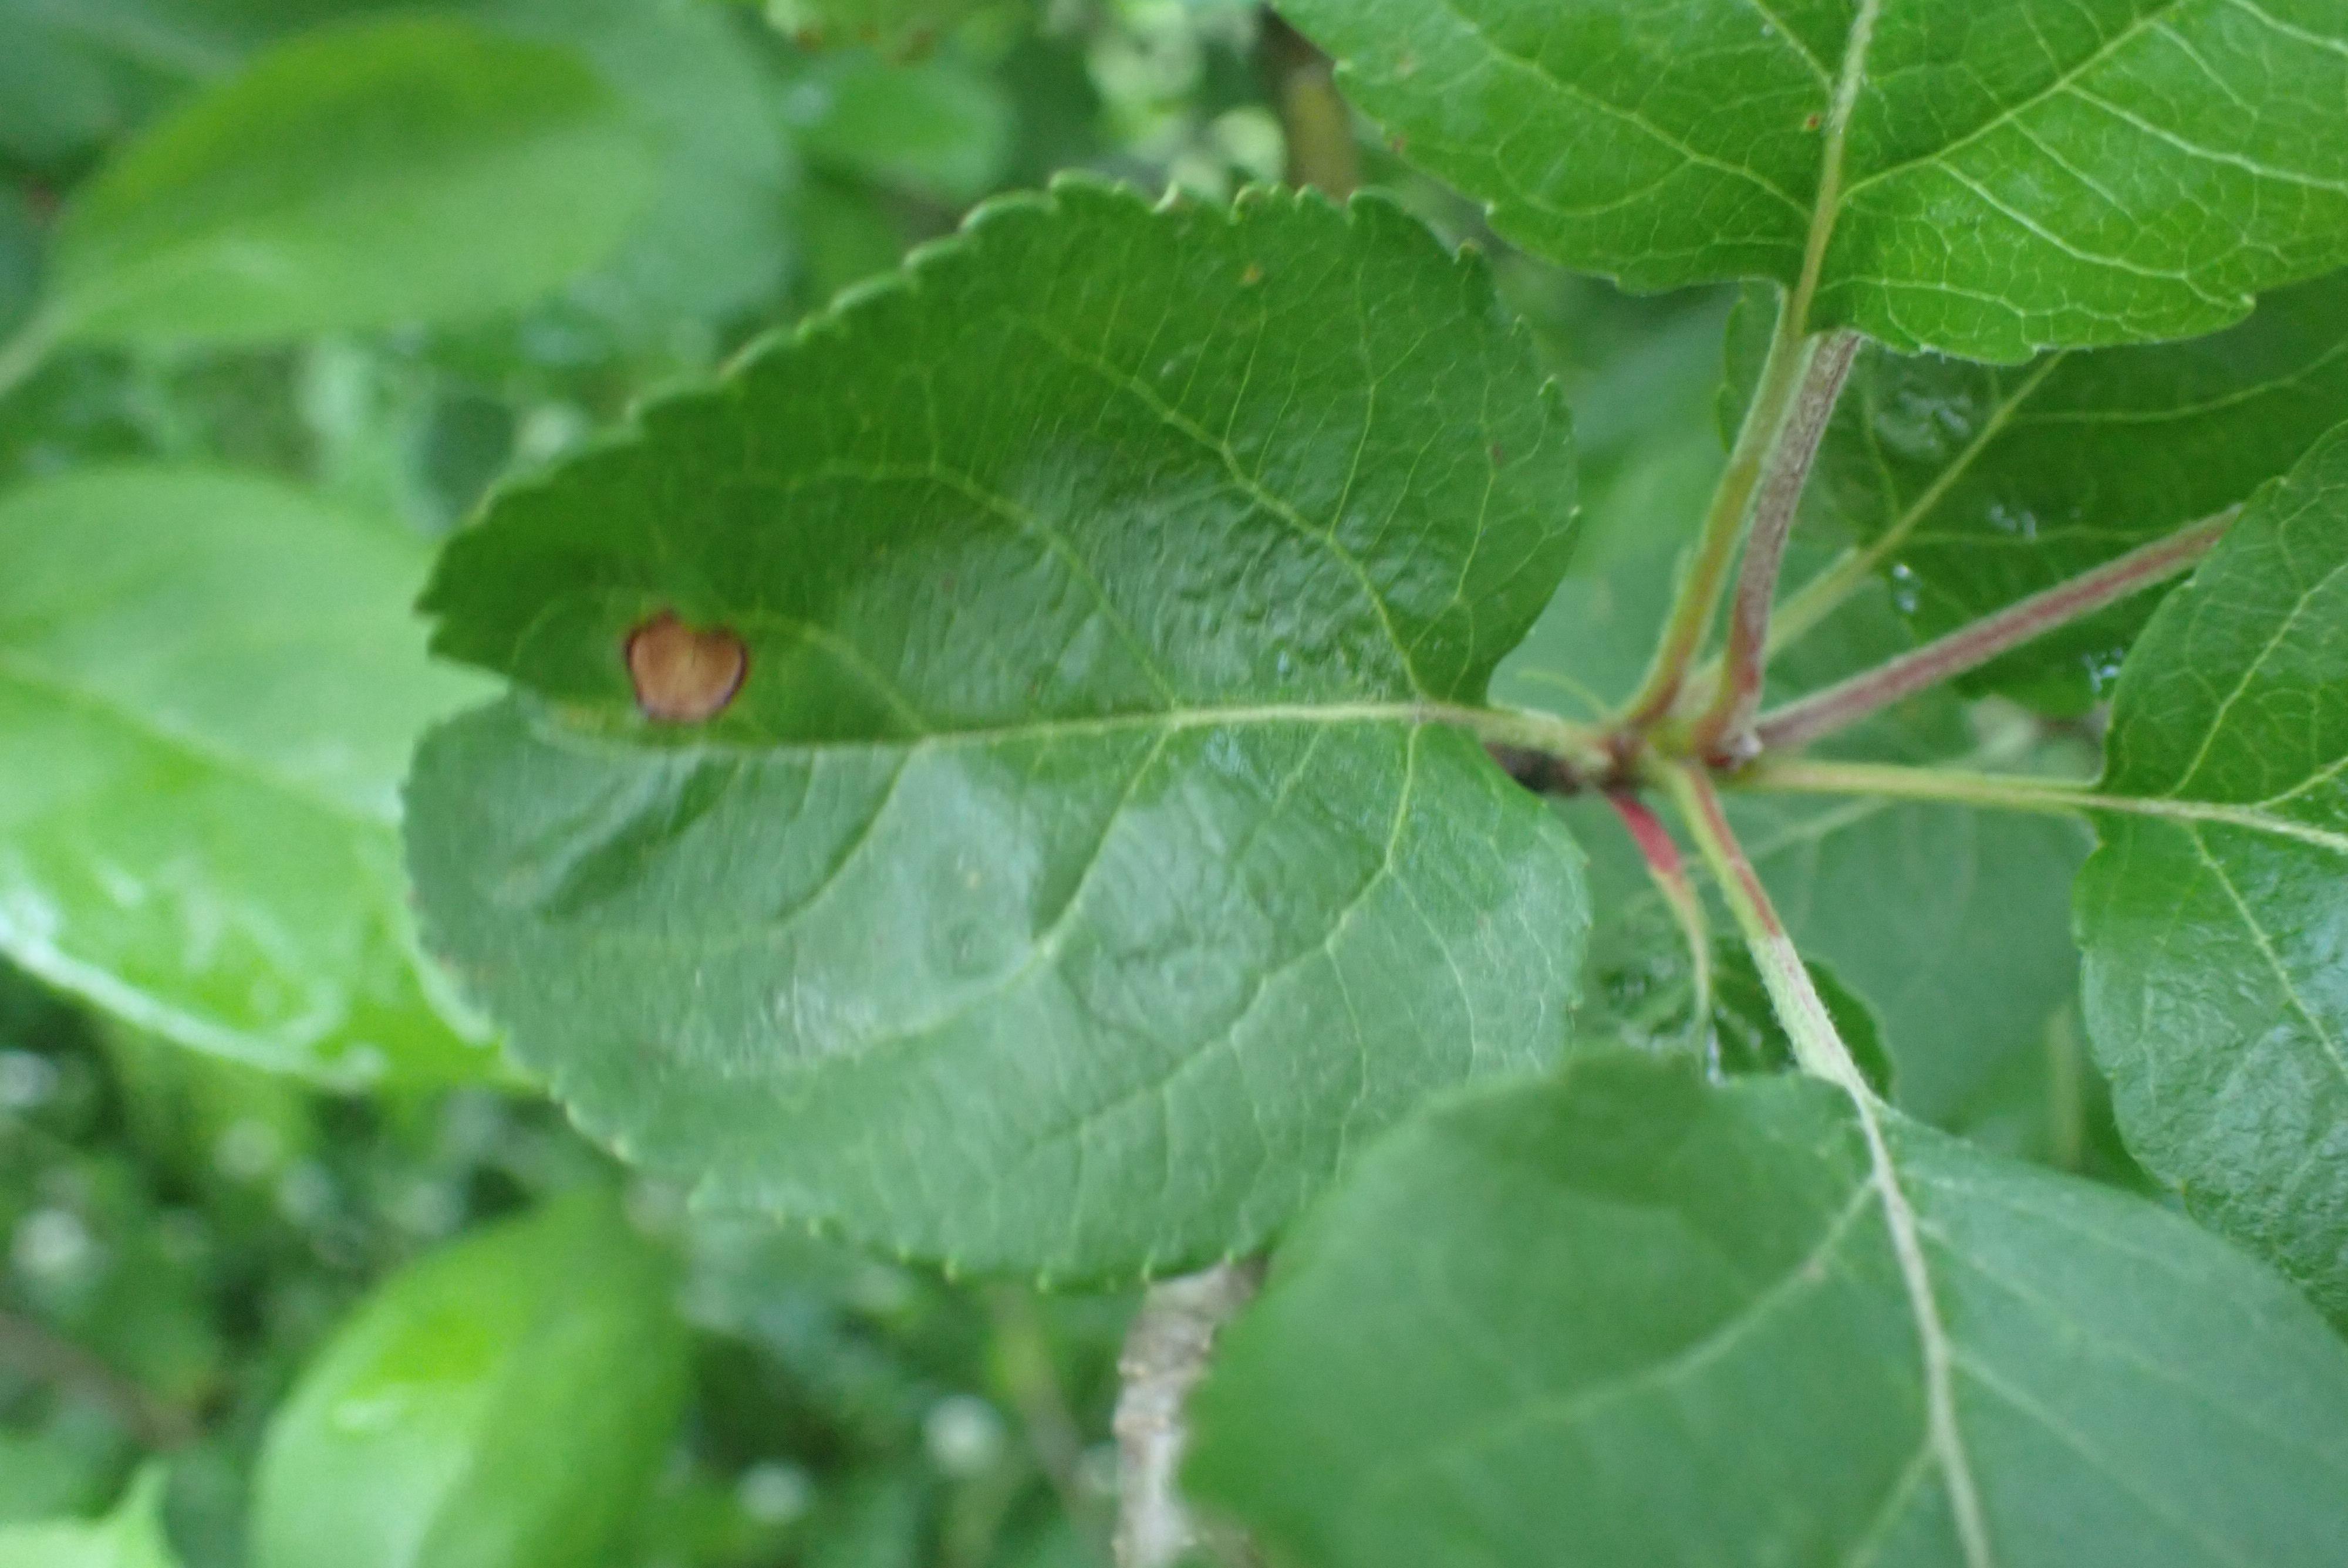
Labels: frog_eye_leaf_spot